4-Benzylpiperidine

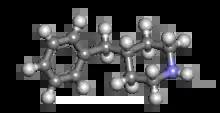

4-Benzylpiperidine is a drug and research chemical used in scientific studies. It has been encountered as a designer drug.